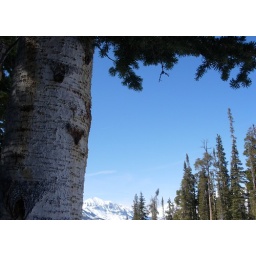
tree shot with sky in background